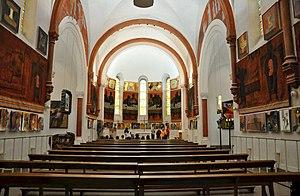
A Saint-Pierre-de-Chartreuse
La liste des musées de l'Isère présente les musées du département français de l'Isère.
Jean-Marie Pirot, plus connu sous le nom d'Arcabas, né le 26 décembre 1926 à Trémery, et mort le 23 août 2018 à Saint-Pierre-de-Chartreuse, est un peintre et sculpteur français reconnu en France et à l'étranger entre autres, pour son importante production dans le domaine de l'art sacré contemporain.
Le Musée Arcabas en Chartreuse est un musée départemental de l'Isère qui se trouve sur la commune de Saint-Pierre-de-Chartreuse. Situé au cœur du Parc naturel régional de Chartreuse, le musée Arcabas en Chartreuse est hébergé dans l'église de Saint-Hugues-de-Chartreuse, bâtie en 1860 dans le hameau de Saint-Hugues-de-Chartreuse. Voulu, pensé, réalisé par un seul artiste, Arcabas, au fil de plus de trente années, cet ensemble comportant 111 œuvres se place parmi les réalisations les plus abouties de l'art sacré du XXᵉ siècle.